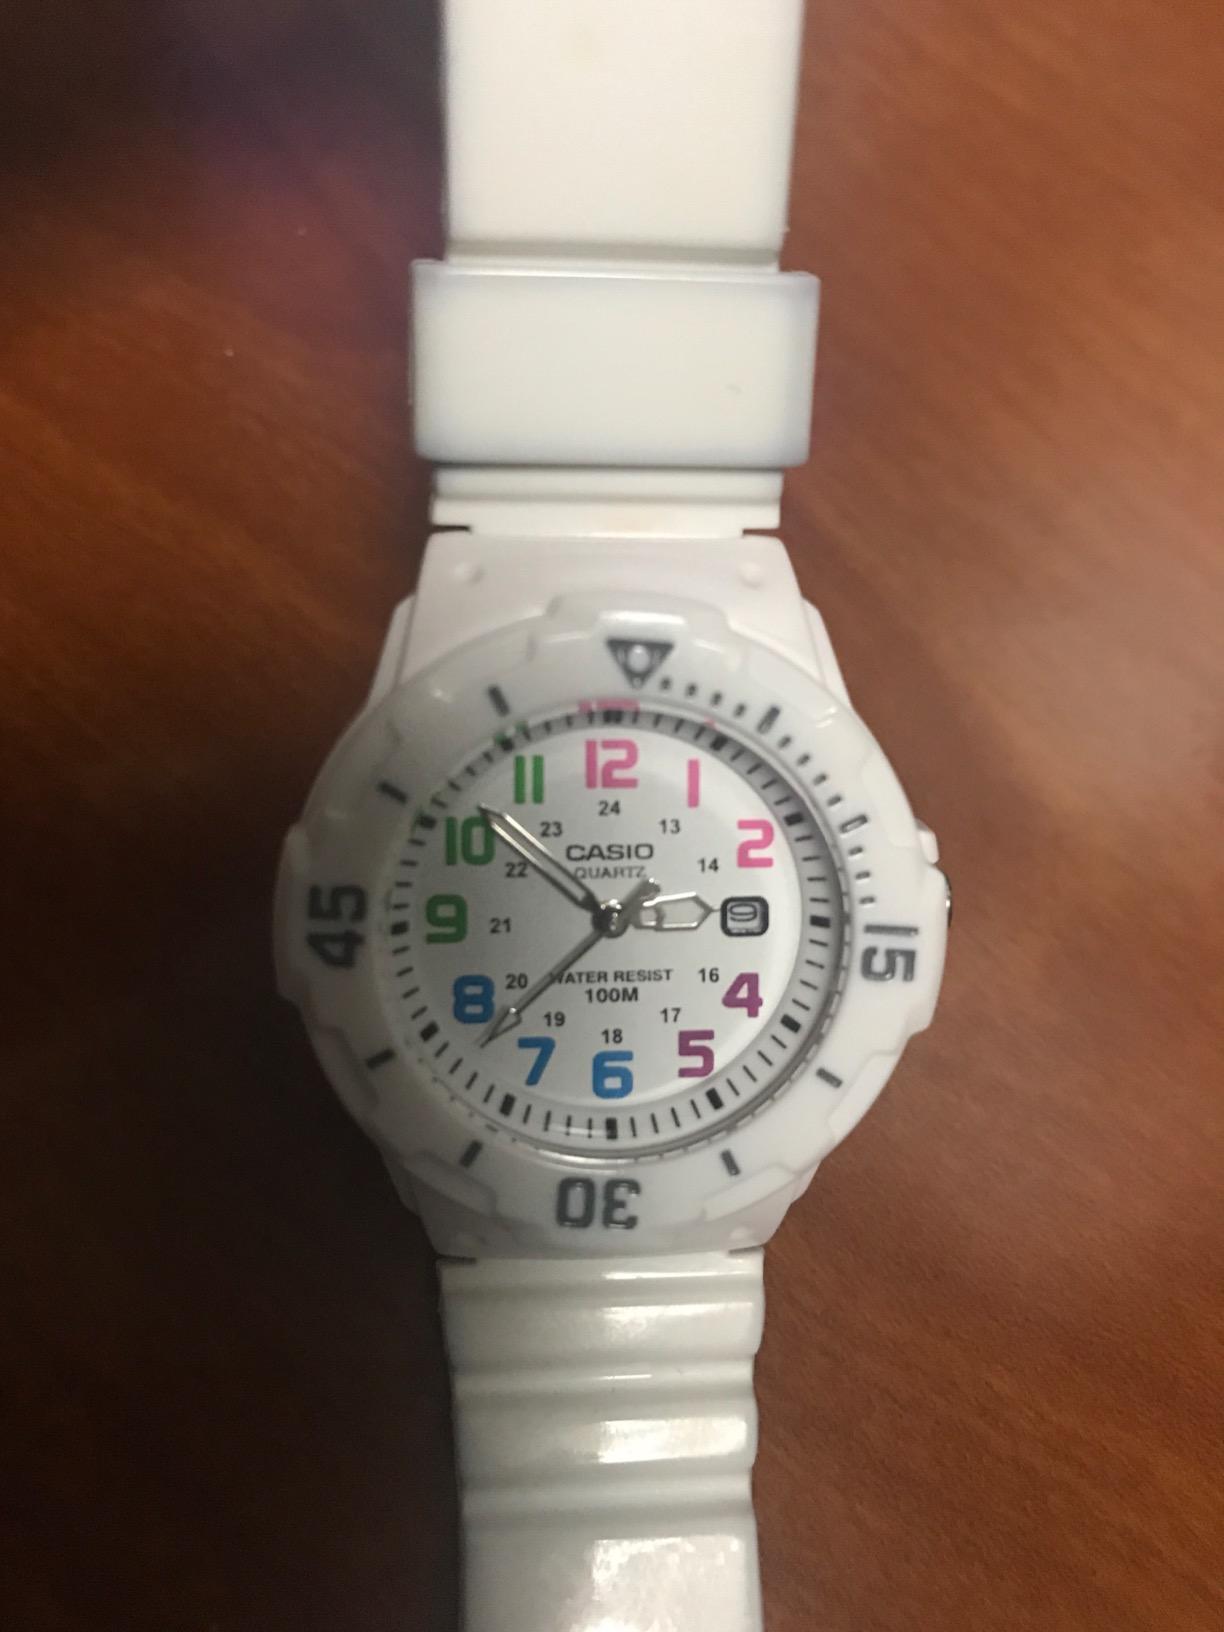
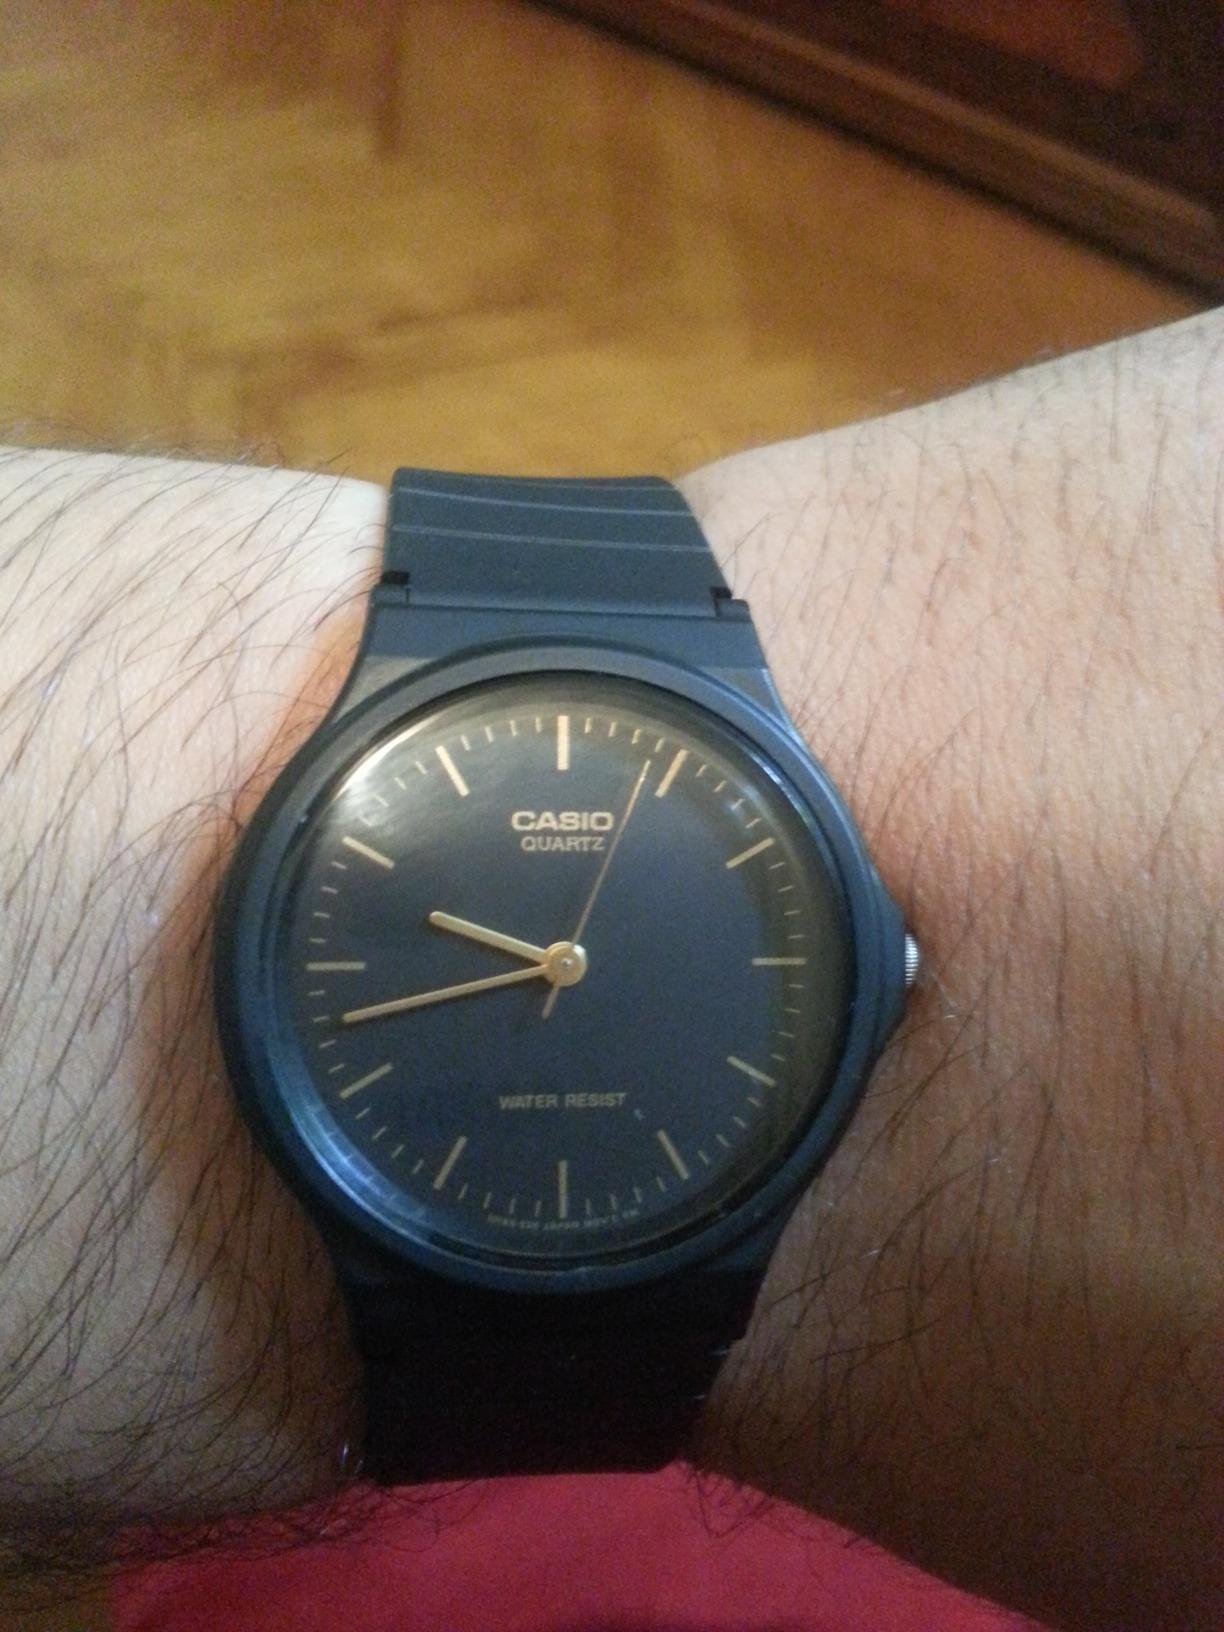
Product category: accessories_watch
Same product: no